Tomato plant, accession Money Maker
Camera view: vertical (180 deg); turntable rotation: 120 degrees
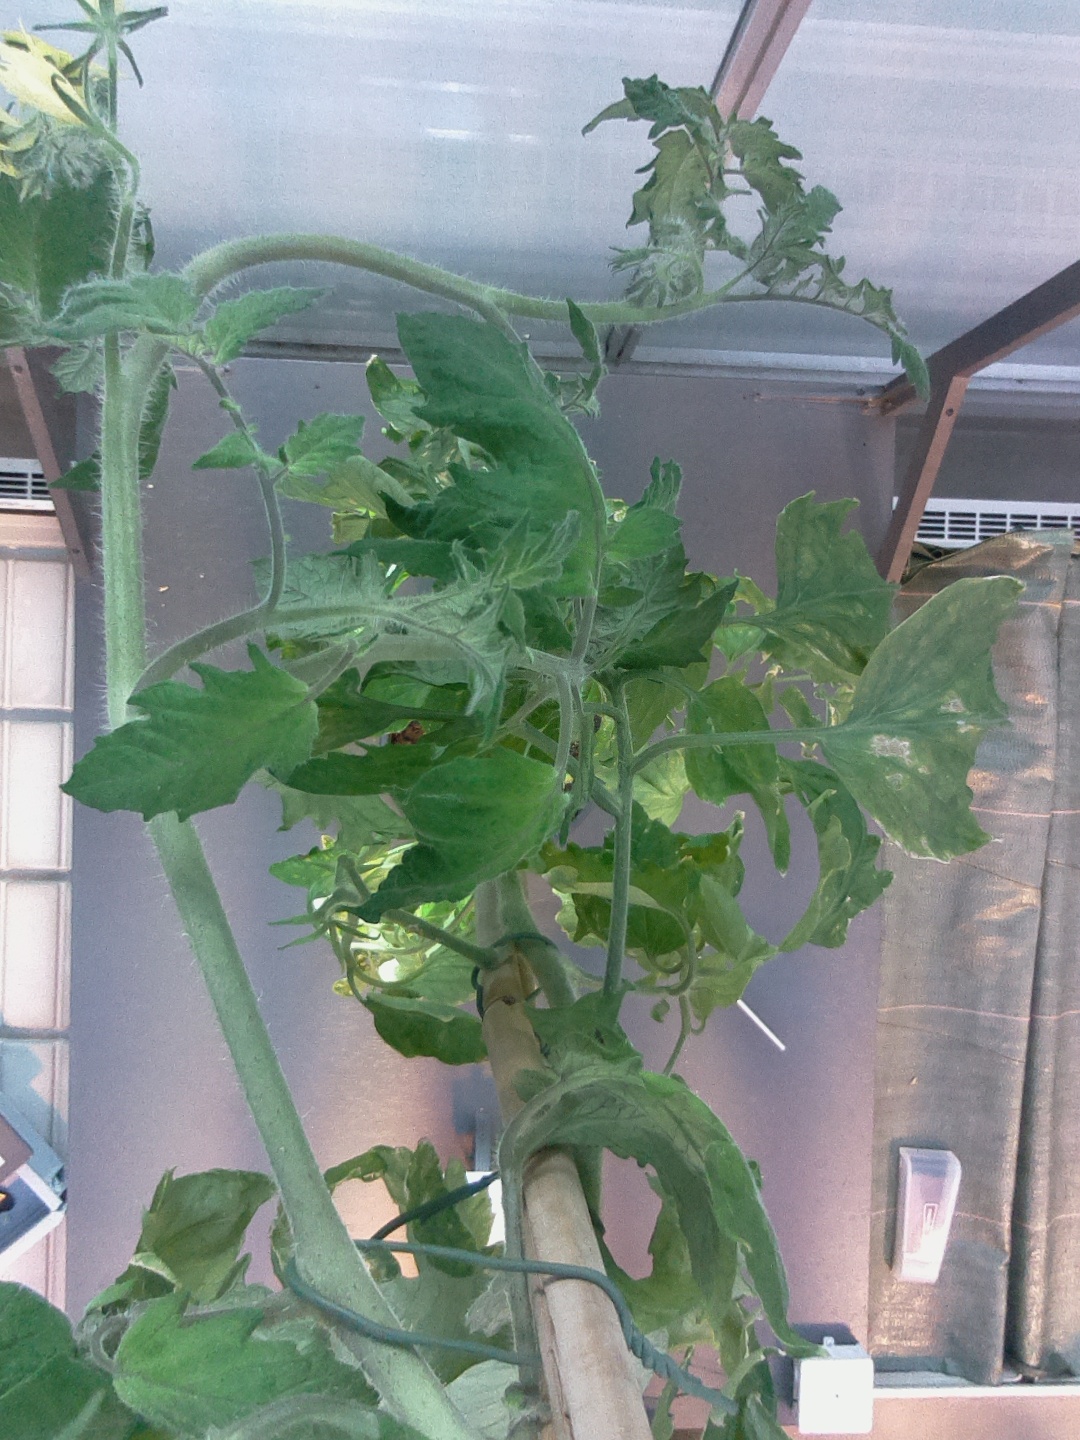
BBCH growth stage 77: 70%-80% of final fruit size